Bass Lake, California

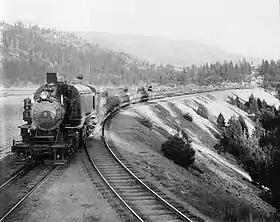
Hauling logs over Bass Lake Dam in 1926.

The lumber industry in the Bass Lake area began in 1854, when pioneers Charles P. Converse and Bill Chitiser built the first sawmill at the base of Willow Creek falls. This was the first lumber mill in what is now Madera County. Logging in the Crane Valley basin cleared land for ranching, farming, and eventually, the creation of the Bass Lake reservoir.